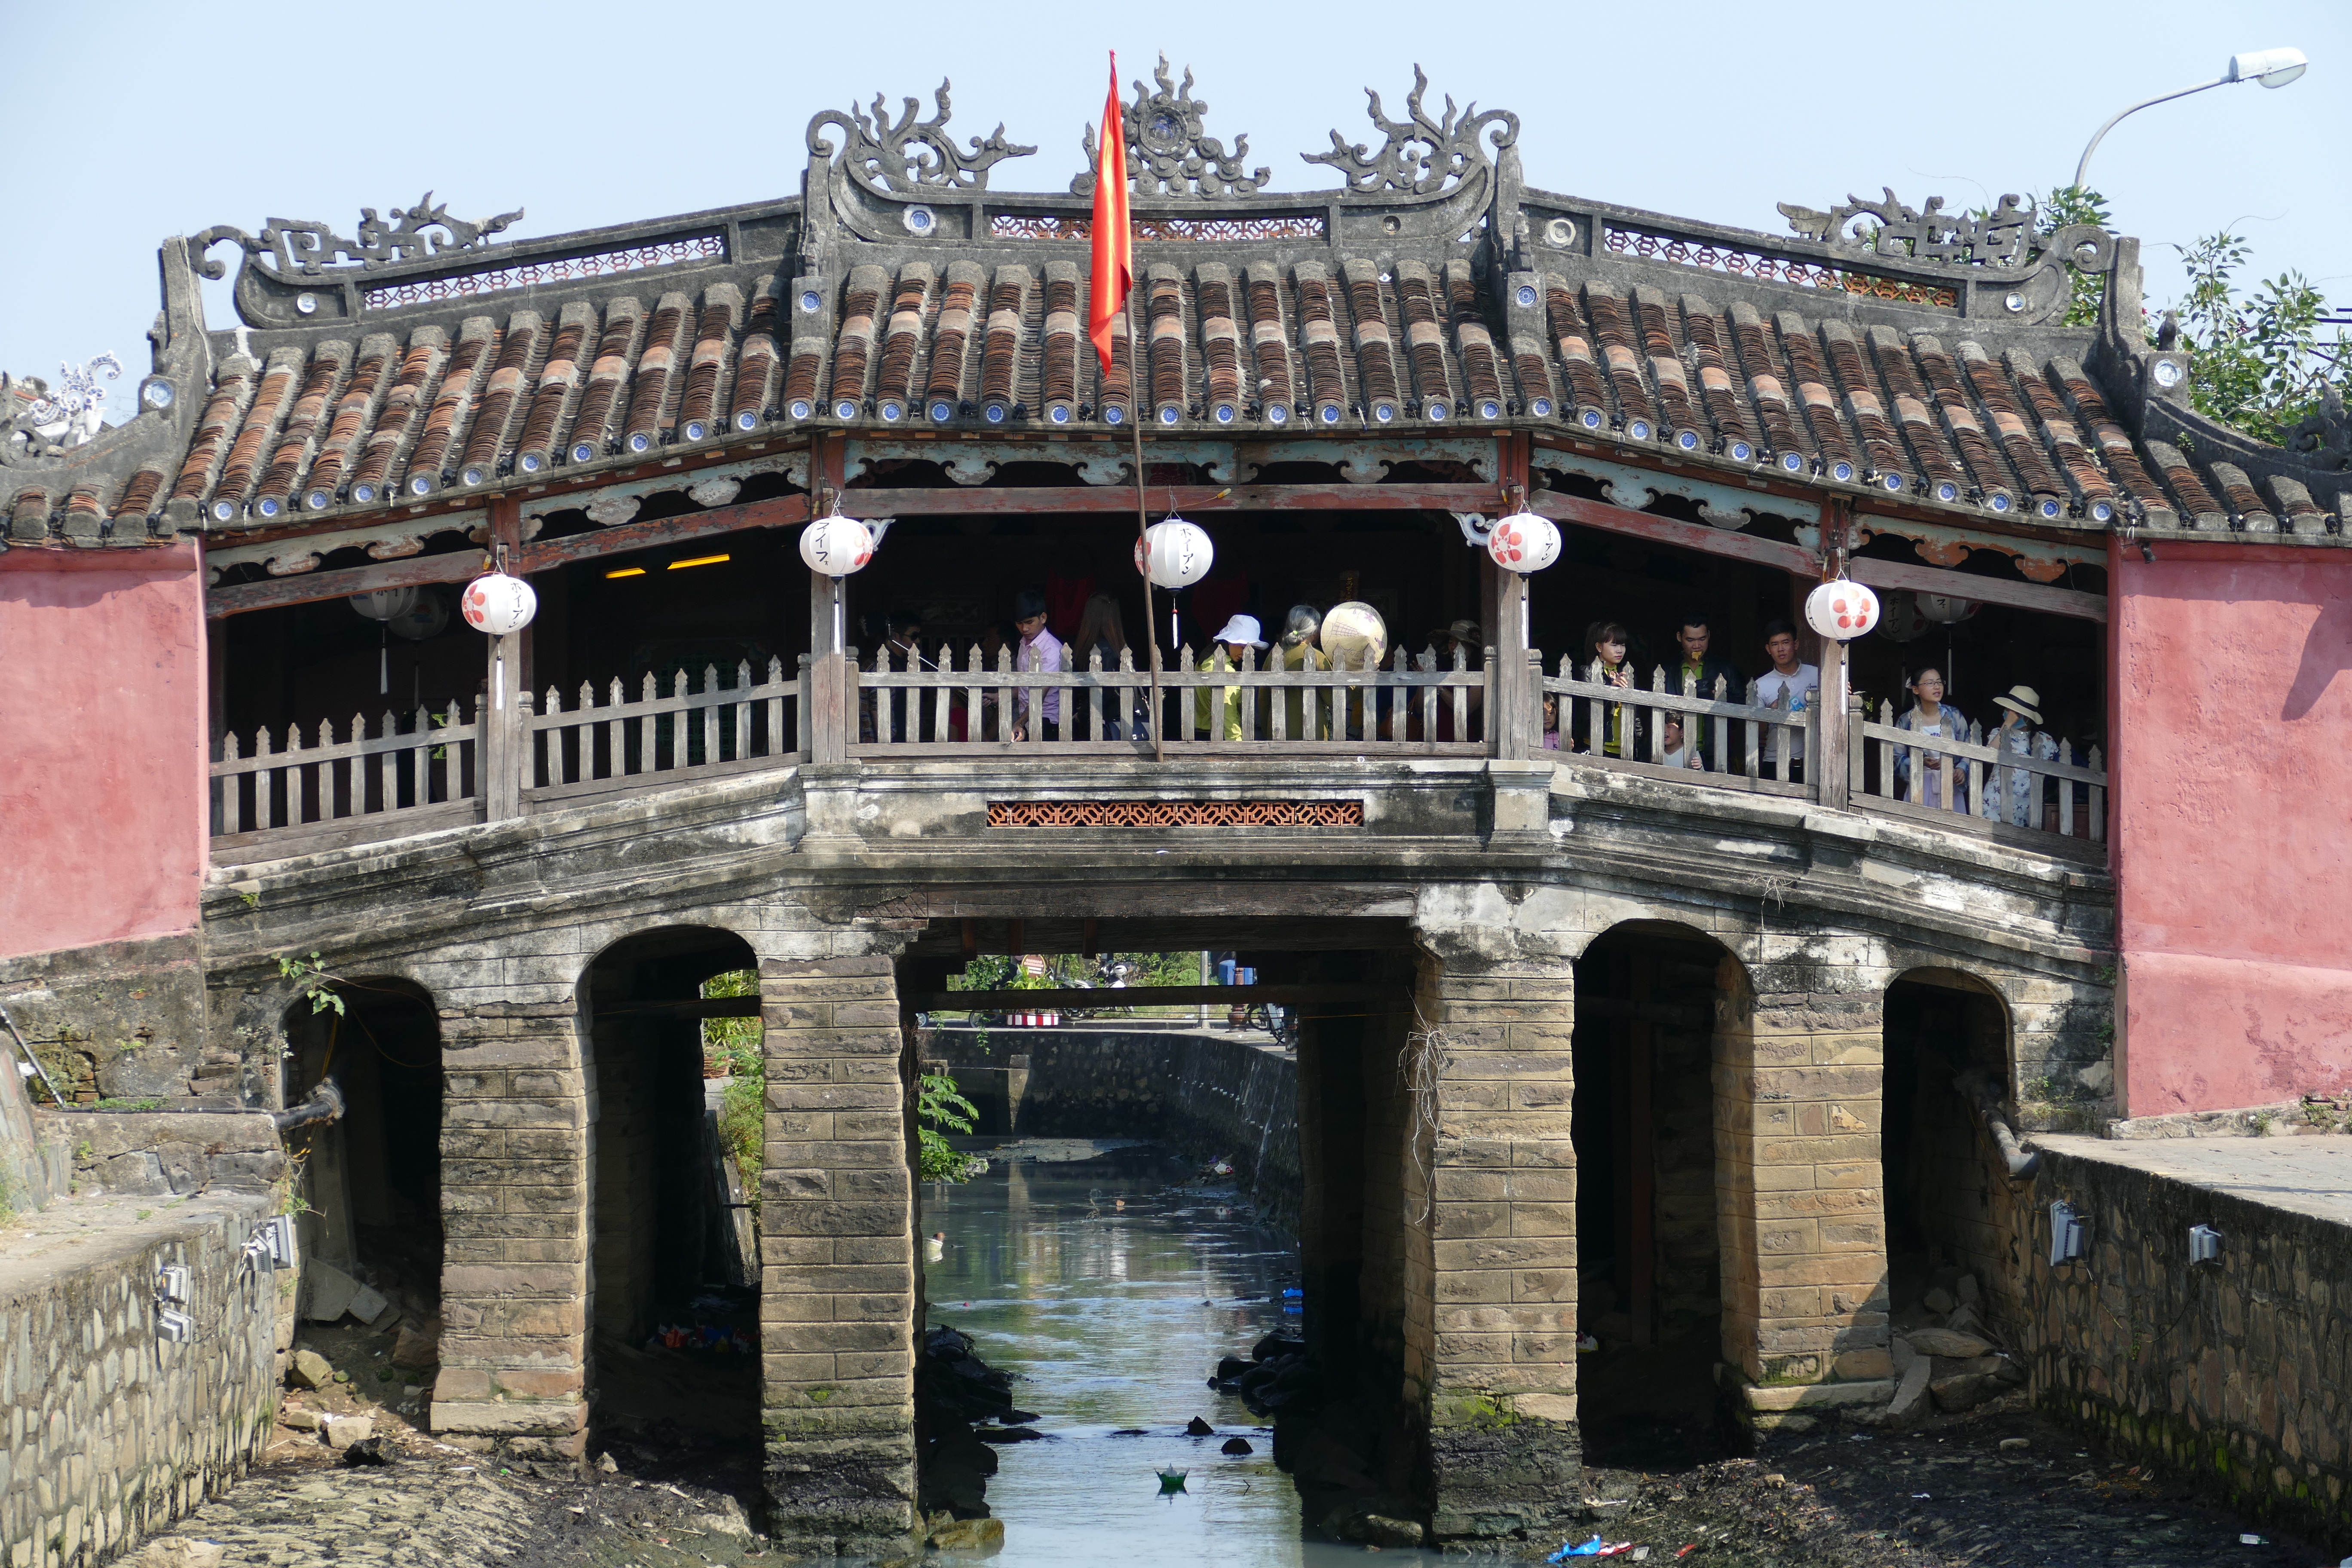
architecture, wood, bridge, building, palace, pillar, landmark, tourism, world heritage, old town, unesco, historically, vietnam, hoian, unesco world heritage site, unesco world heritage, south east asia, historic site, ancient history, ancient roman architecture, japanese bridge